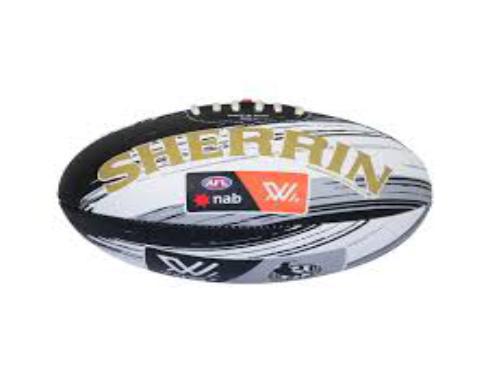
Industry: Sports